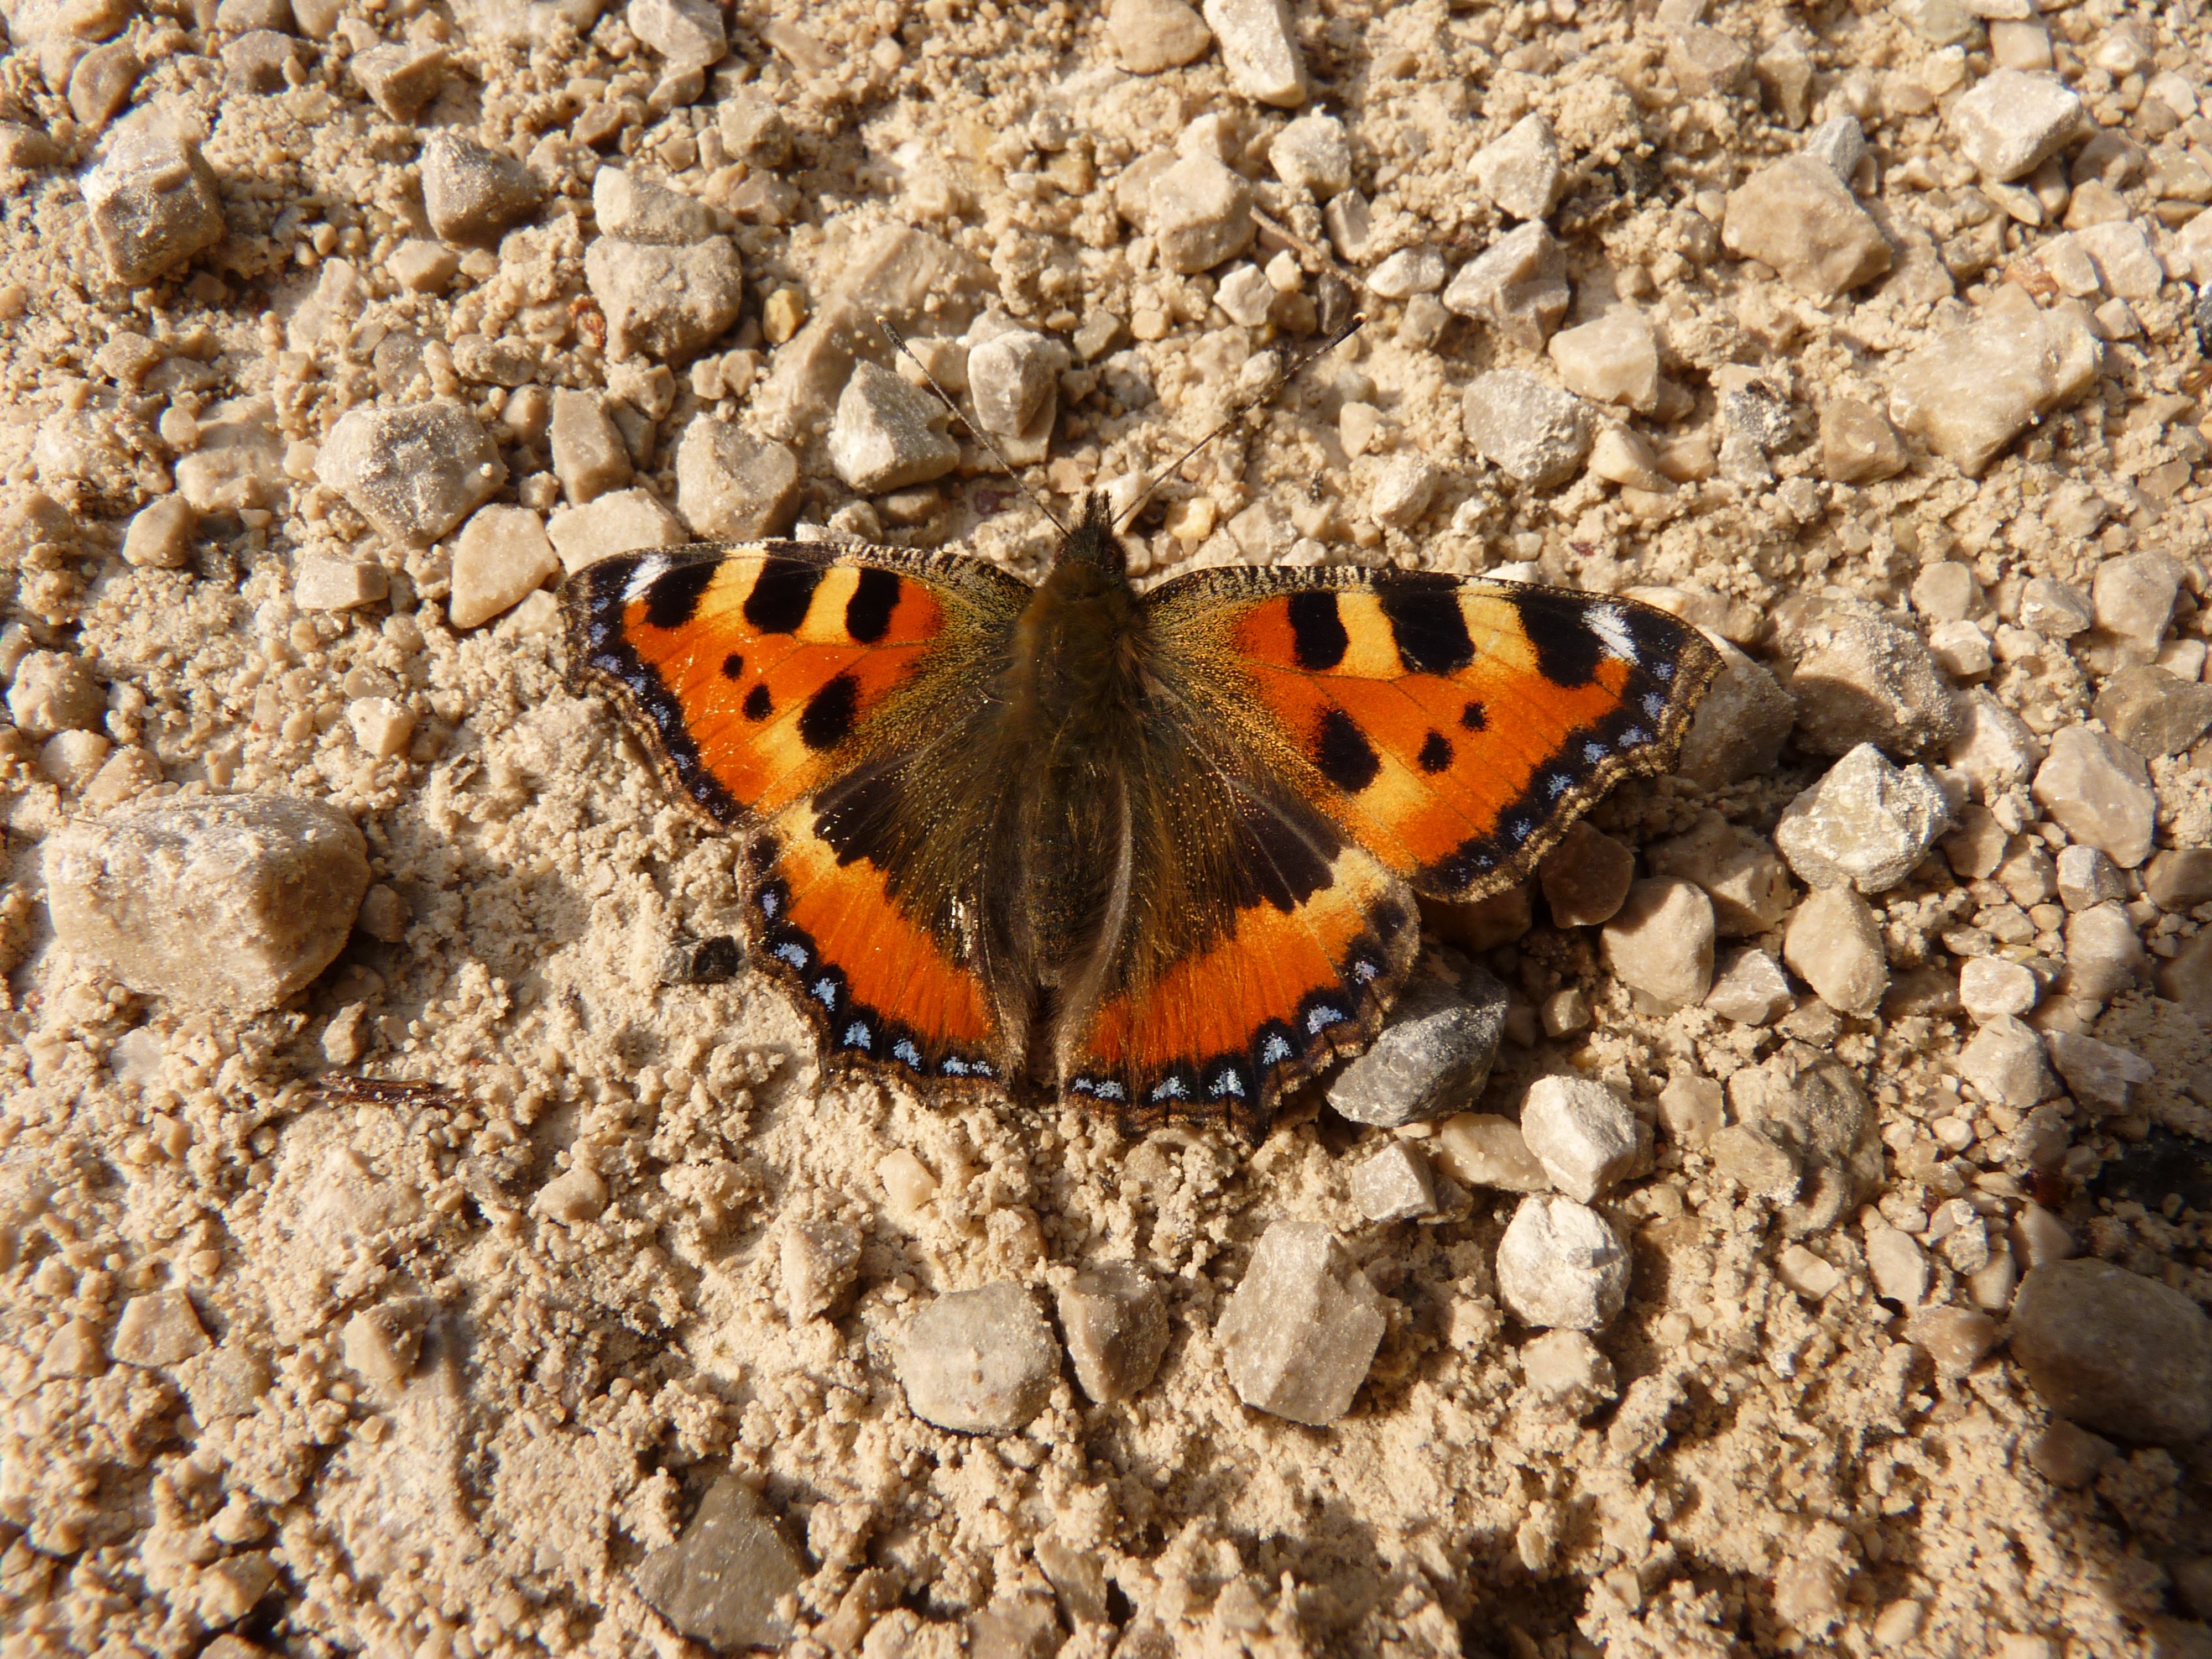
wing, animal, insect, butterfly, colorful, fauna, invertebrate, macro photography, arthropod, pollinator, moths and butterflies